Yevgeny Prigozhin

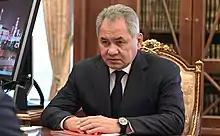
Prigozhin was in a public feud with Russian Defense Minister Sergei Shoigu.

Prigozhin rose to prominence during the 2022 Russian invasion of Ukraine. During the initial stages, the Russian Ground Forces suffered significant casualties, but the announcement of mobilization for reservists was delayed by Putin. As a result, authorities actively sought to enlist mercenaries for the invasion, which led to a heightened influence and power for Prigozhin and the Wagner Group. Prigozhin was allocated substantial resources, including his own aviation assets. Additionally, starting in the summer of 2022, he gained the authority to recruit inmates from Russian prisons into the Wagner Group in exchange for their freedom. Western intelligence estimated that the number of Wagner mercenaries increased from "several thousand" fighters around 2017–2018 to approximately 50,000 fighters by December 2022, with the majority comprising criminal convicts recruited from prisons.